Texas Oil Company (Cheyenne, Wyoming)

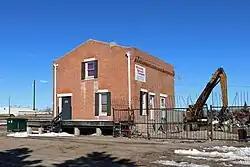

The Texas Oil Company in Cheyenne, Wyoming was built in 1915. It was listed on the National Register of Historic Places in 2003. The listing included two contributing buildings.